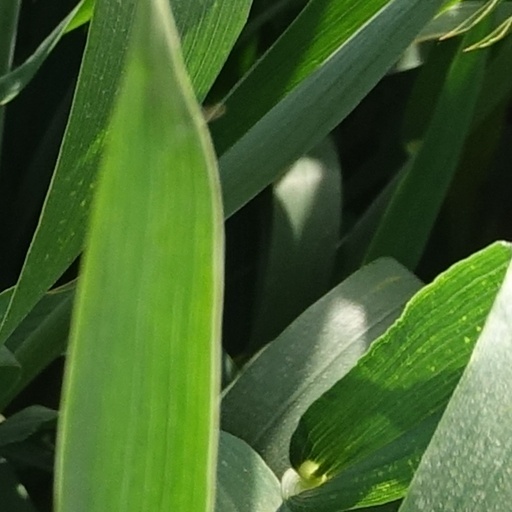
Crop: wheat